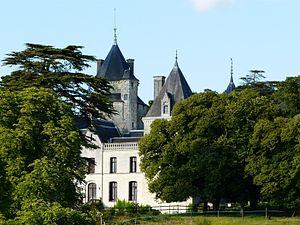
Le château de Ternay, Vienne, France
Ternay est une commune du Centre-Ouest de la France, située dans le département de la Vienne.